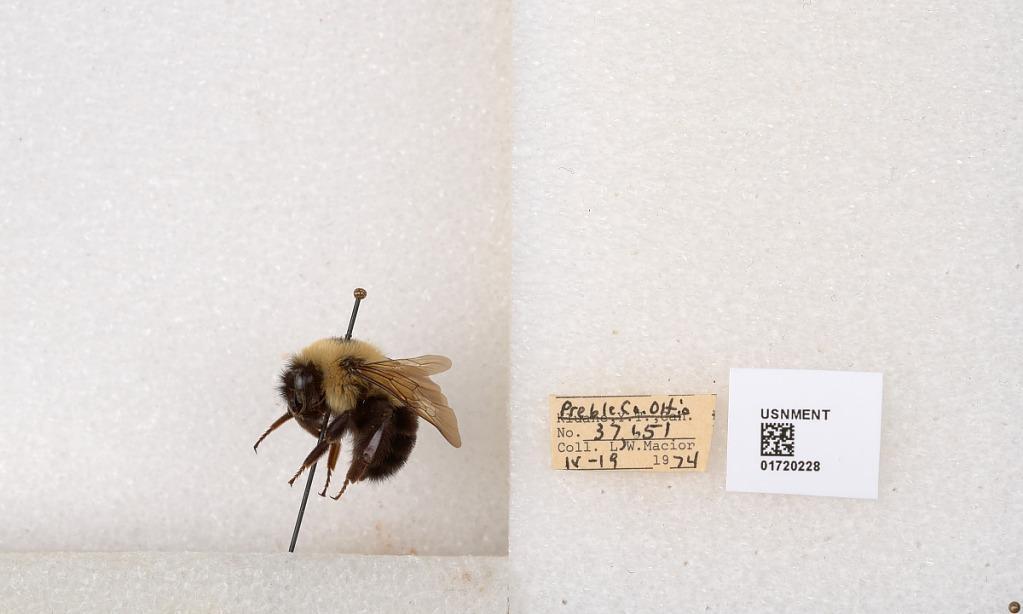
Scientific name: Bombus bimaculatus Cresson
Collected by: L. Macior
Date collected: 1974-4-19
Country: United States
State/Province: Ohio
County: Preble
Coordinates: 39.7416, -84.648